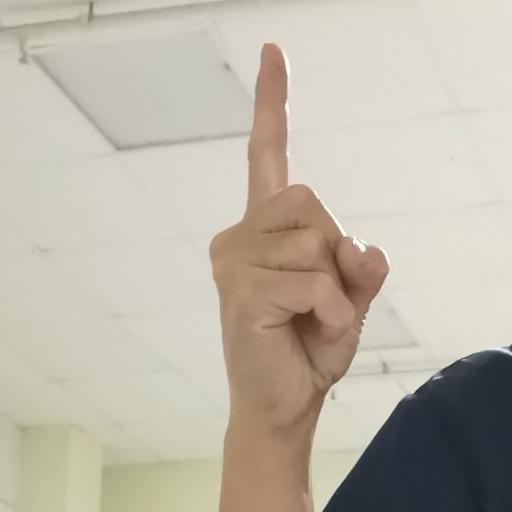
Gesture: one